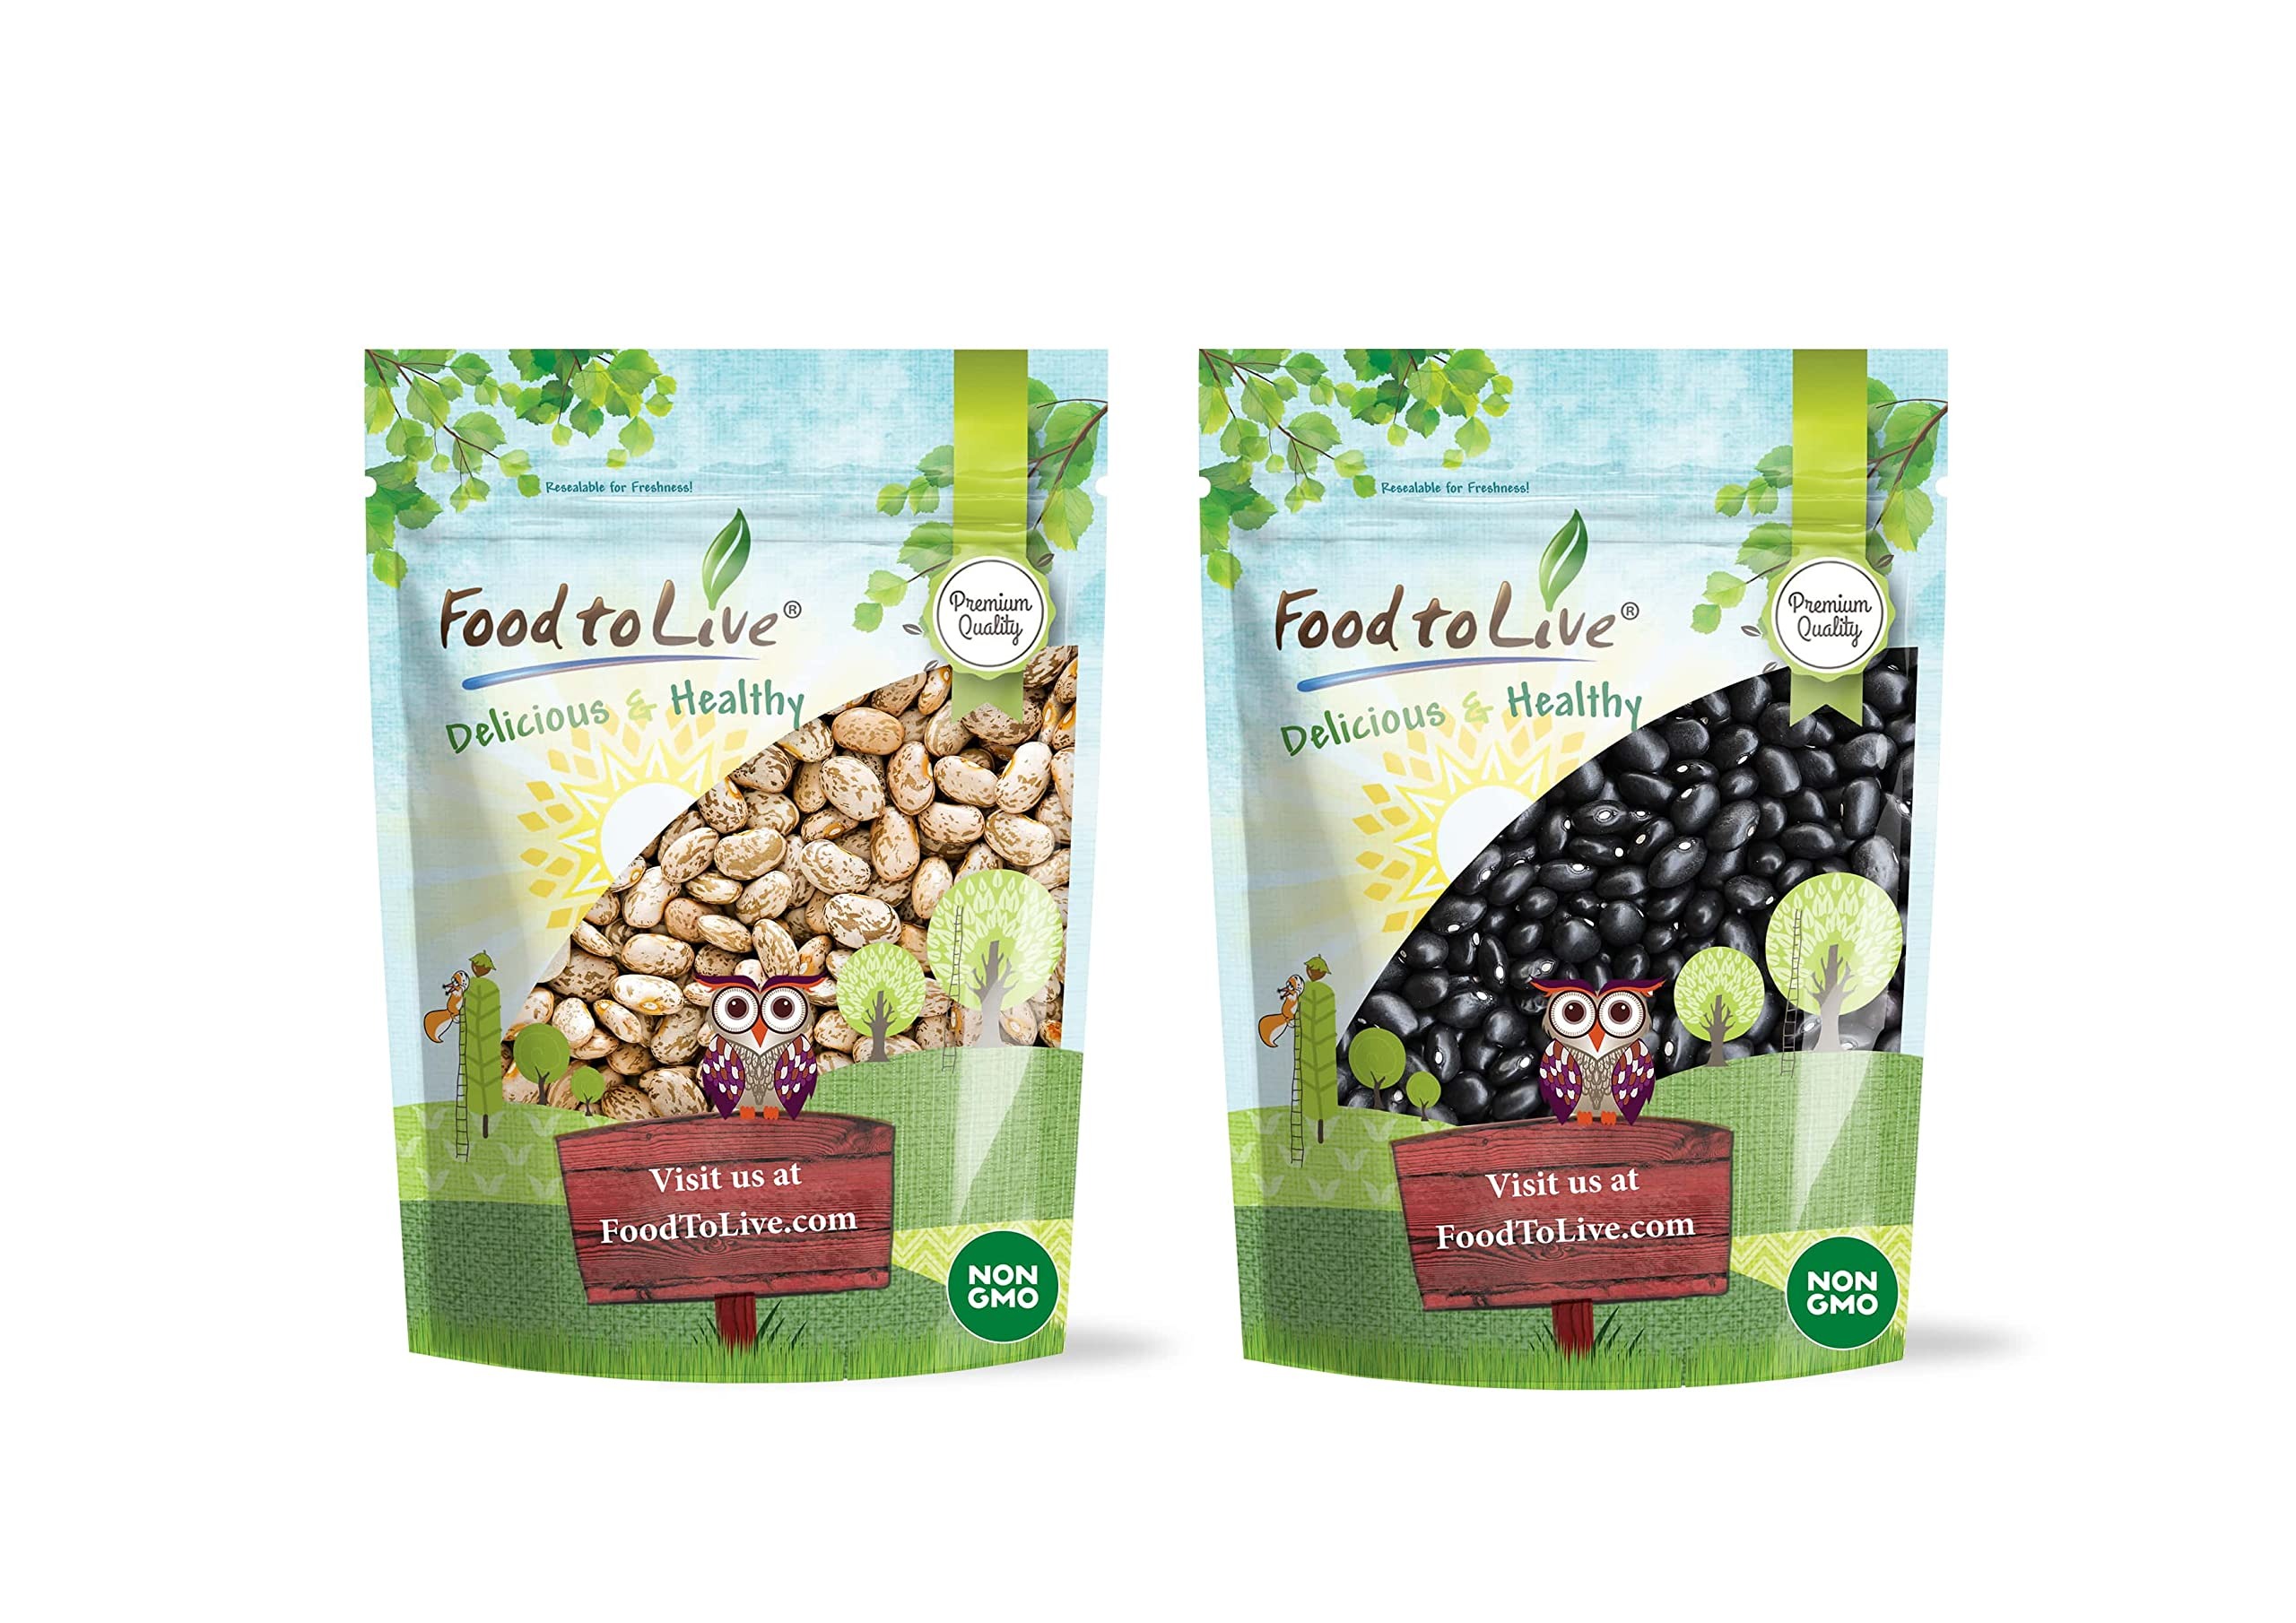
Item Name: Food to Live Premium Dry Beans Bundle, 2 Pack - Black Beans (5 LB), Pinto Beans (5 LB), Non-GMO, Raw, Sproutable, Bulk. Rich in Fiber and Protein. Perfect for Soups, Burritos, Tacos. Made in USA
Bullet Point 1: ✔️ PREMIUM QUALITY, KOSHER & VEGAN: Food to Live’s Dry Beans Bundle contains only Premium Quality, 100% Raw, Kosher, and Vegan, ingredients.
Bullet Point 2: ✔️ BUNDLE & SAVE, SET OF 2 ITEMS: Our Dry Beans Bundle consists of a 5-lb bag of Pinto Beans and a 5-lb bag of Black Beans. With our “bundle & save” offer you will pay less per item compared to getting them separately.
Bullet Point 3: ✔️ HIGHLY NUTRITIOUS, RICH IN PROTEIN: Pinto and Black Beans are loaded with plant protein, dietary fiber, anthocyanins, Vitamins, and minerals including Calcium, Selenium, Folate, Potassium, Manganese, Copper, Magnesium, and Iron.
Bullet Point 4: ✔️ SUPER VERSATILE, CANNED BEANS SUBSTITUTE: Use Dried Black and Pinto Beans in place of canned beans when making hearty soups, stews, chili, stir-fries, Vegan dips and tacos, enchiladas, or cook famous Mexican Frijoles charros.
Bullet Point 5: ✔️ GROW WHOLESOME MICROGREENS AT HOME: Apart from cooking, Dried Black and Pinto Beans Bundle can be sprouted into nutrient-packed microgreens. It takes just about a week and can be done by anyone at home!
Product Description: Take advantage of Food to Live’s “bundle and save” deal and pay less per bag of Premium Quality Beans compared to getting them individually. Our Dry Beans Bundle contains Black Beans (5 lbs) and Pinto Beans (5 lbs). The legumes are of Premium Quality, Kosher, 100 % Raw, Sproutable, and Vegan-friendly. Nutritional Benefits of Bundle of Pinto and Black Beans Dry Beans Bundle of Pinto and Black Beans is a true powerhouse of beneficial nutrients. To begin with, legumes are loaded with plant protein which makes them an excellent part of a Vegan or Vegetarian diet. Second, Dried Beans pack great amounts of dietary fiber and complex carbohydrates – two essential macronutrients. Furthermore, our Legumes Bundle is an amazing source of Vitamins and minerals such as Calcium, Selenium, Folate, Potassium, Manganese, Copper, Magnesium, and Iron. Besides, Black Beans contain anthocyanins, antioxidants that give the legumes their dark color and fight free radicals. What’s more, compared to canned beans, dried ones are lower in Sodium and richer in other nutrients. Food to Live Legume Bundle Versatile Uses When cooked, Black Beans offer a nutty flavor and a denser texture while Pinto Beans have an earthy taste and tend to get softer. Premium Quality Beans Bundle is a real pantry must-have! Use Black and Pinto Beans to cook hearty and nutritious stews, soups, chili, stir-fries, or add them to salads, burritos, pasta dishes, and tortillas. You can either mix these two kinds of Beans in one dish or use them separately. Moreover, make traditional Cuban Black Beans and Rice, Brazilian Feijoada, and Mexican Frijoles charros. Apart from that, legumes are a popular Vegan ingredient that you can use to make Vegan burgers, casseroles, bowls, and dips. Storage Tips Store Dry Beans Bundle Bulk in a glass or plastic container with a tight-fitting lid somewhere cool and dry.
Value: 160.0
Unit: Ounce

Price: 34.81